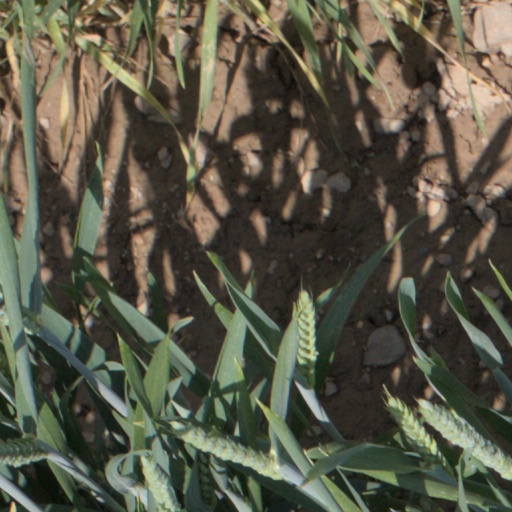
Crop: wheat